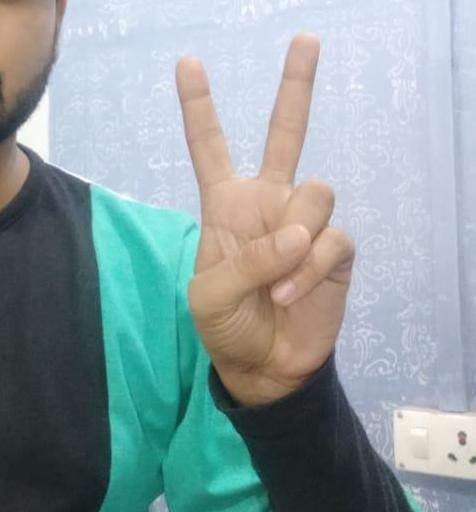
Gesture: peace